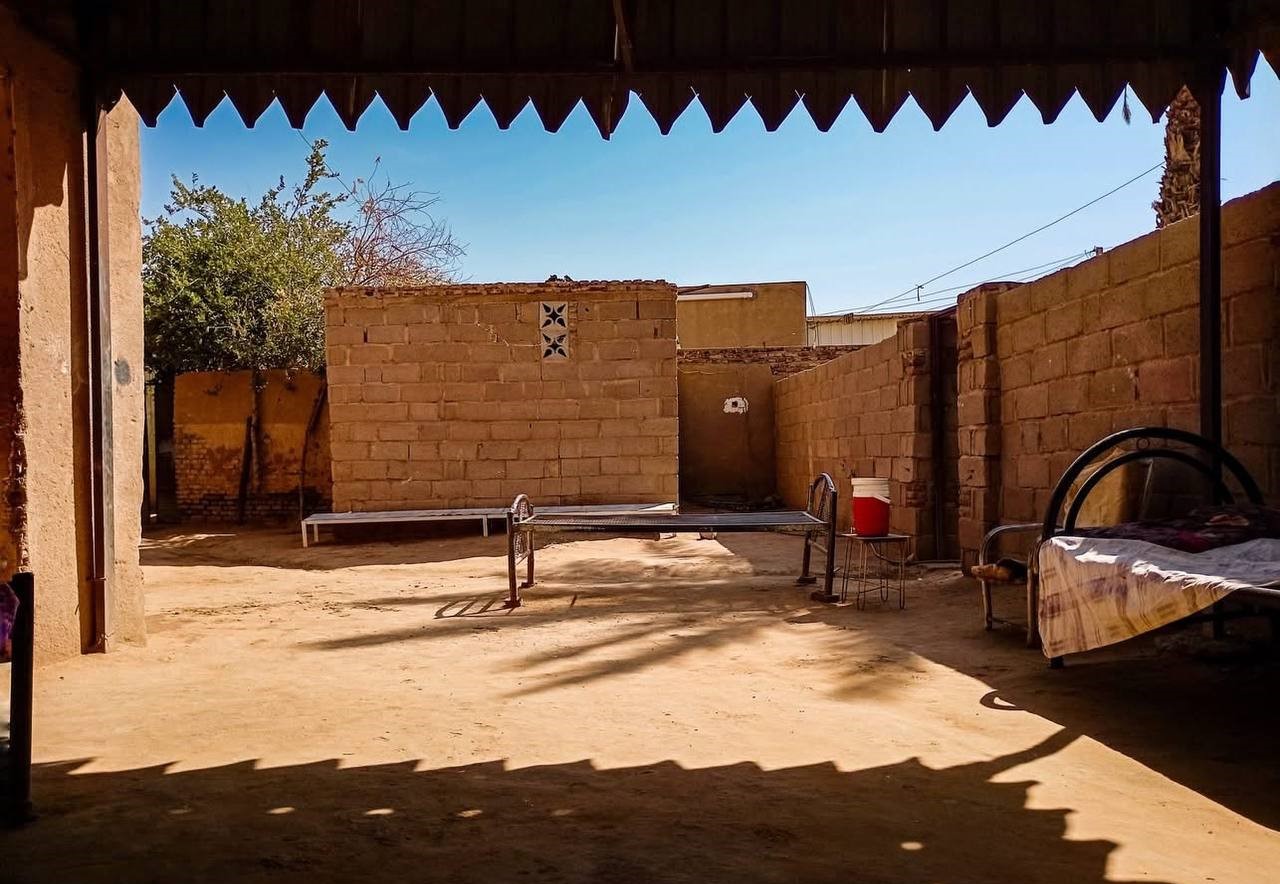
الوصف بالفصحى: مظلة مبنية مفتوحة على فناء المنزل، تضم أسرة معدنية وتستقر حافظة المياه فوق الطاولة
الوصف بالعامية السودانية: عريشة فاتحة في الحوش فيها سراير حديد وصبارة الموية فوق الطربيزة
التصنيف: Urban & City Life